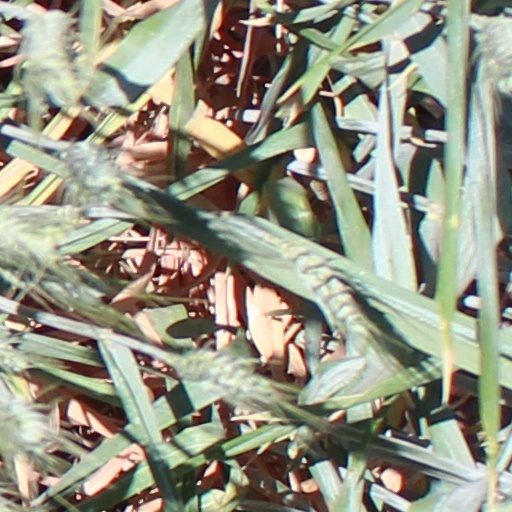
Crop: wheat